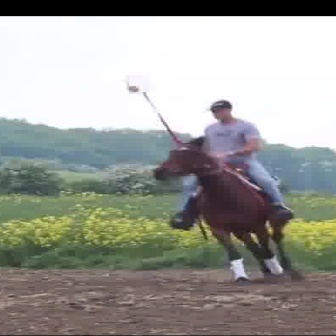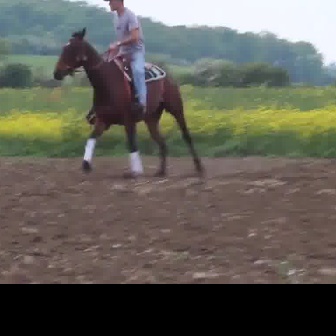
  Please identify the target specified by the bounding box [151,135,300,284] in the first image and locate it in the second image. Return the coordinates in [x_min,y_min,x_max,y_max] format.
Answer: [52,25,207,180]